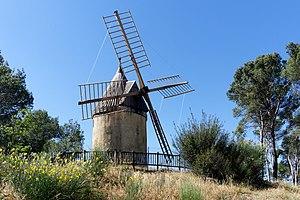
Moulin à vent de Langlade
Langlade est une commune française située dans le département du Gard, en région Occitanie.